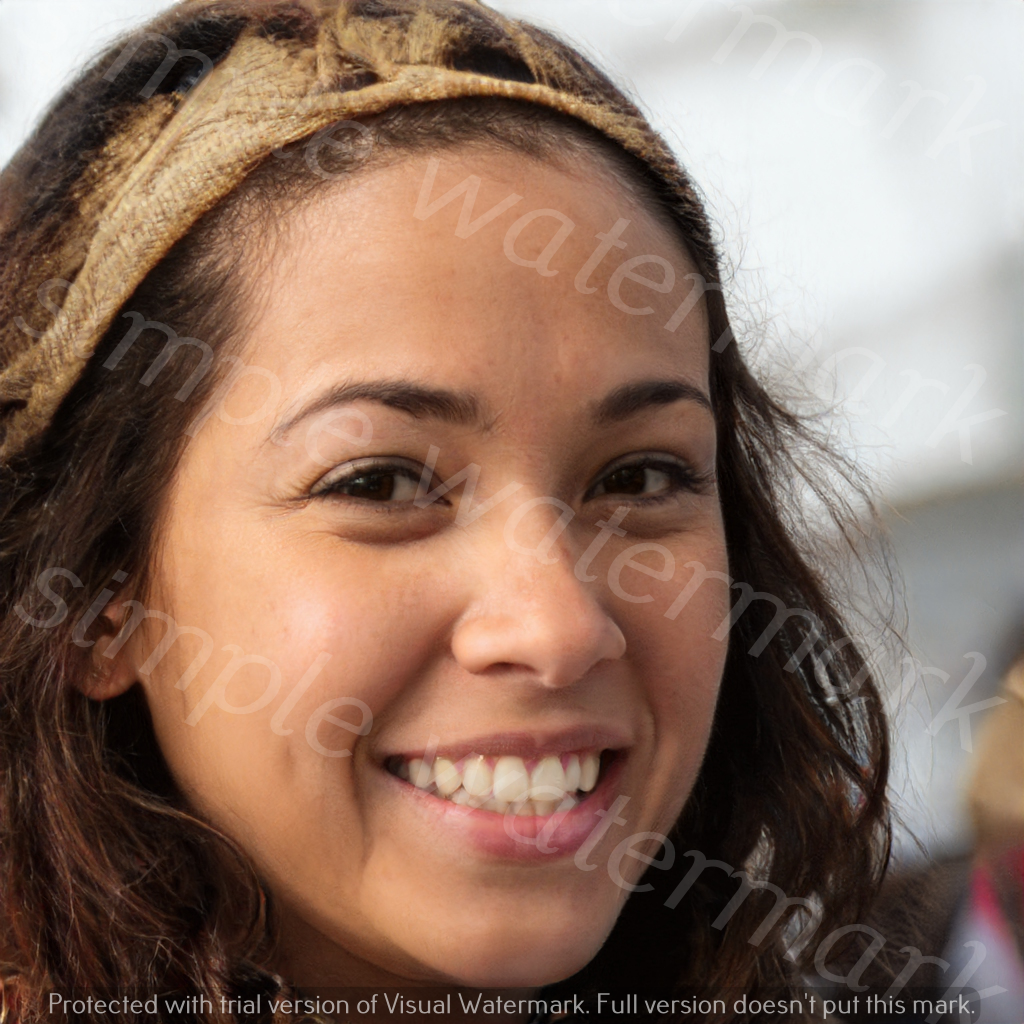
Label: Watermark